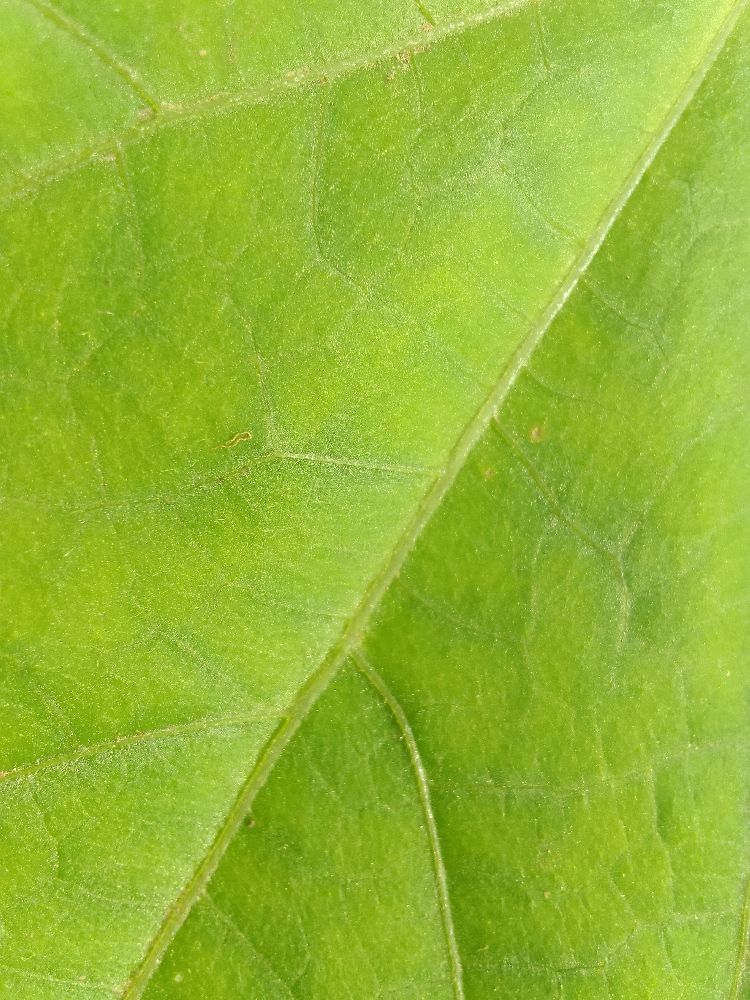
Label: healthy